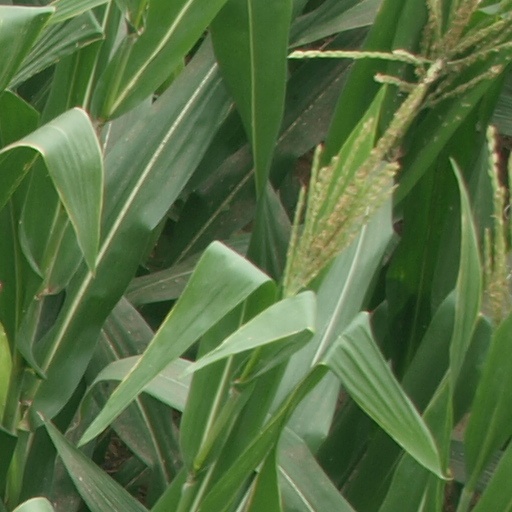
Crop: maize; corn